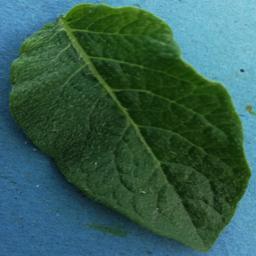
Label: Potato___Healthy